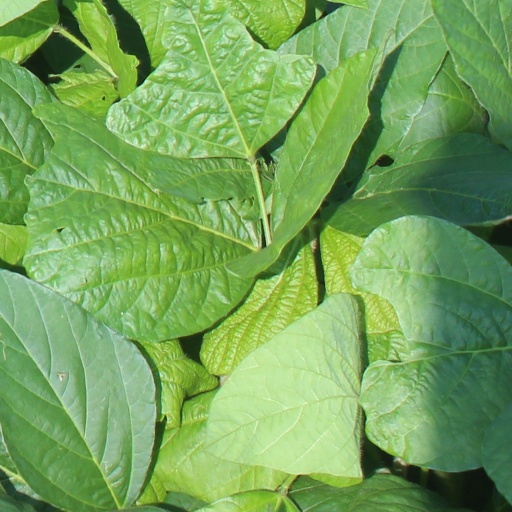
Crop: soybean